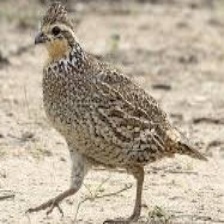
Species: MASKED BOBWHITE
Scientific name: COLINUS VIRGINIANUS RIDGWAYI
ImageNet parent category: quail